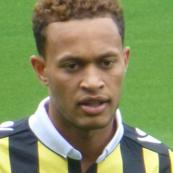
Age: 19